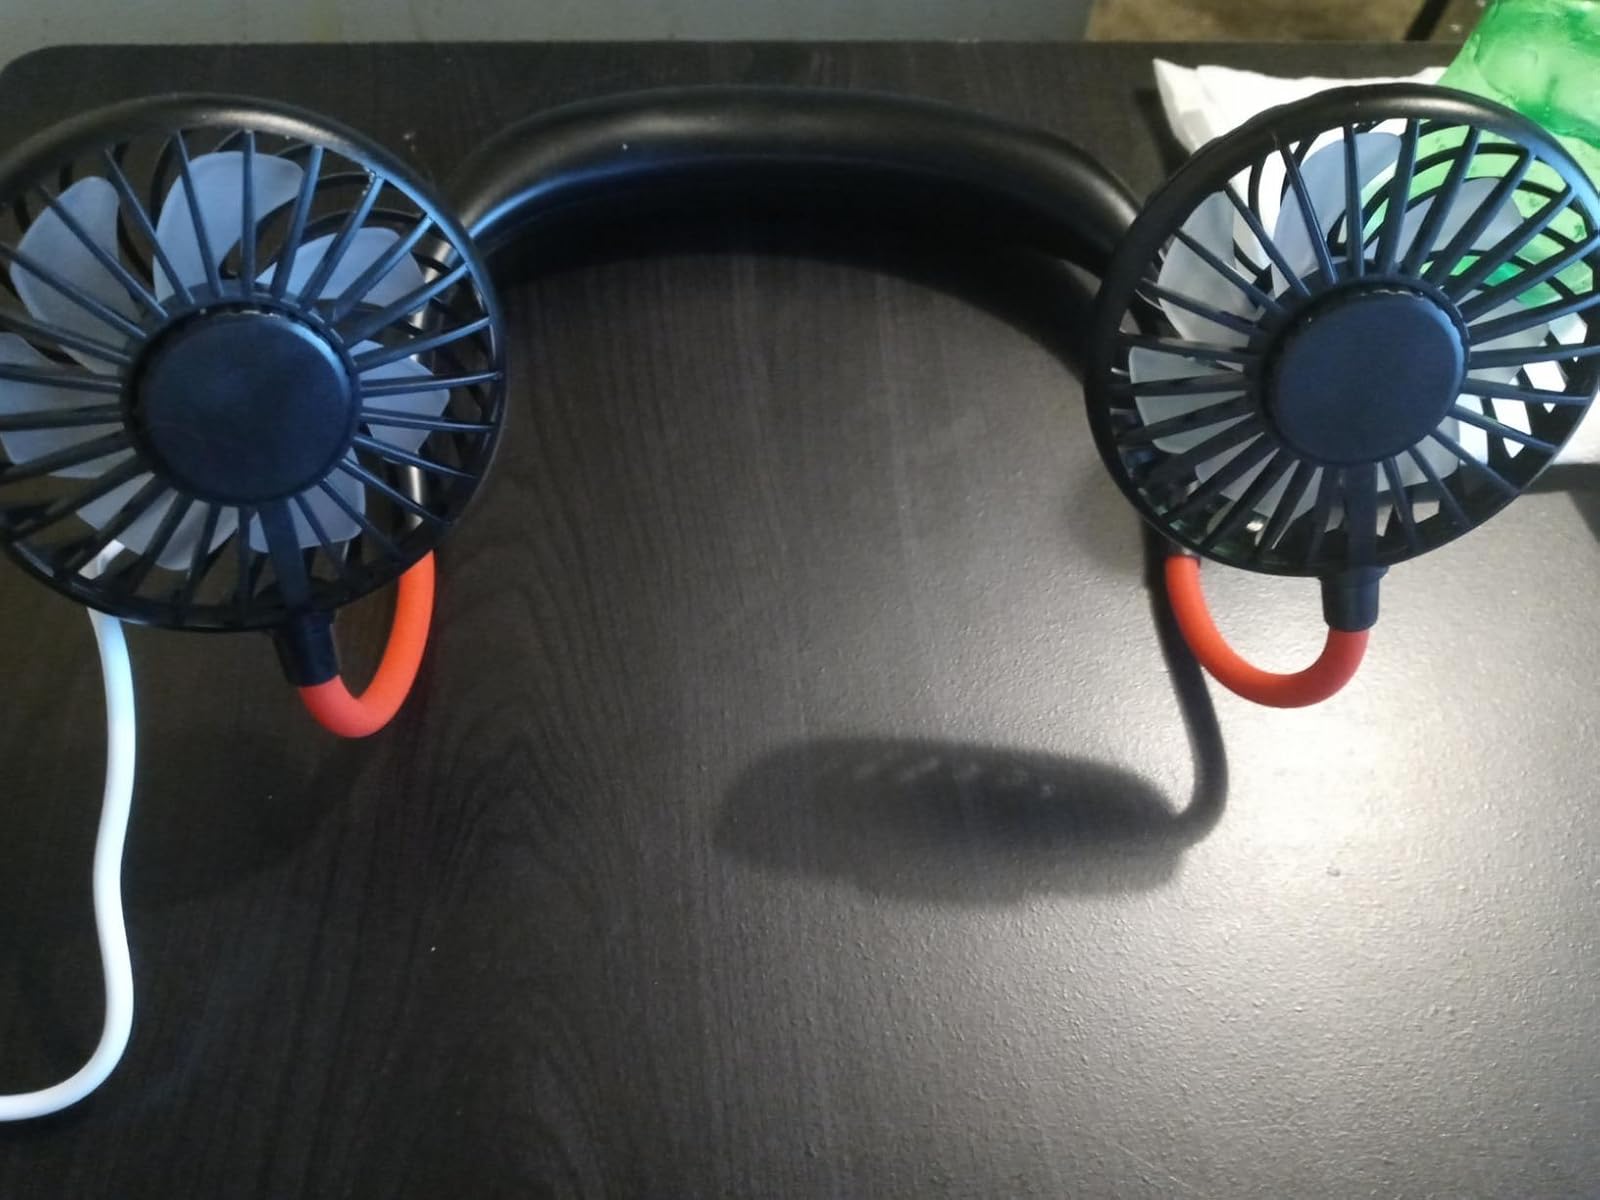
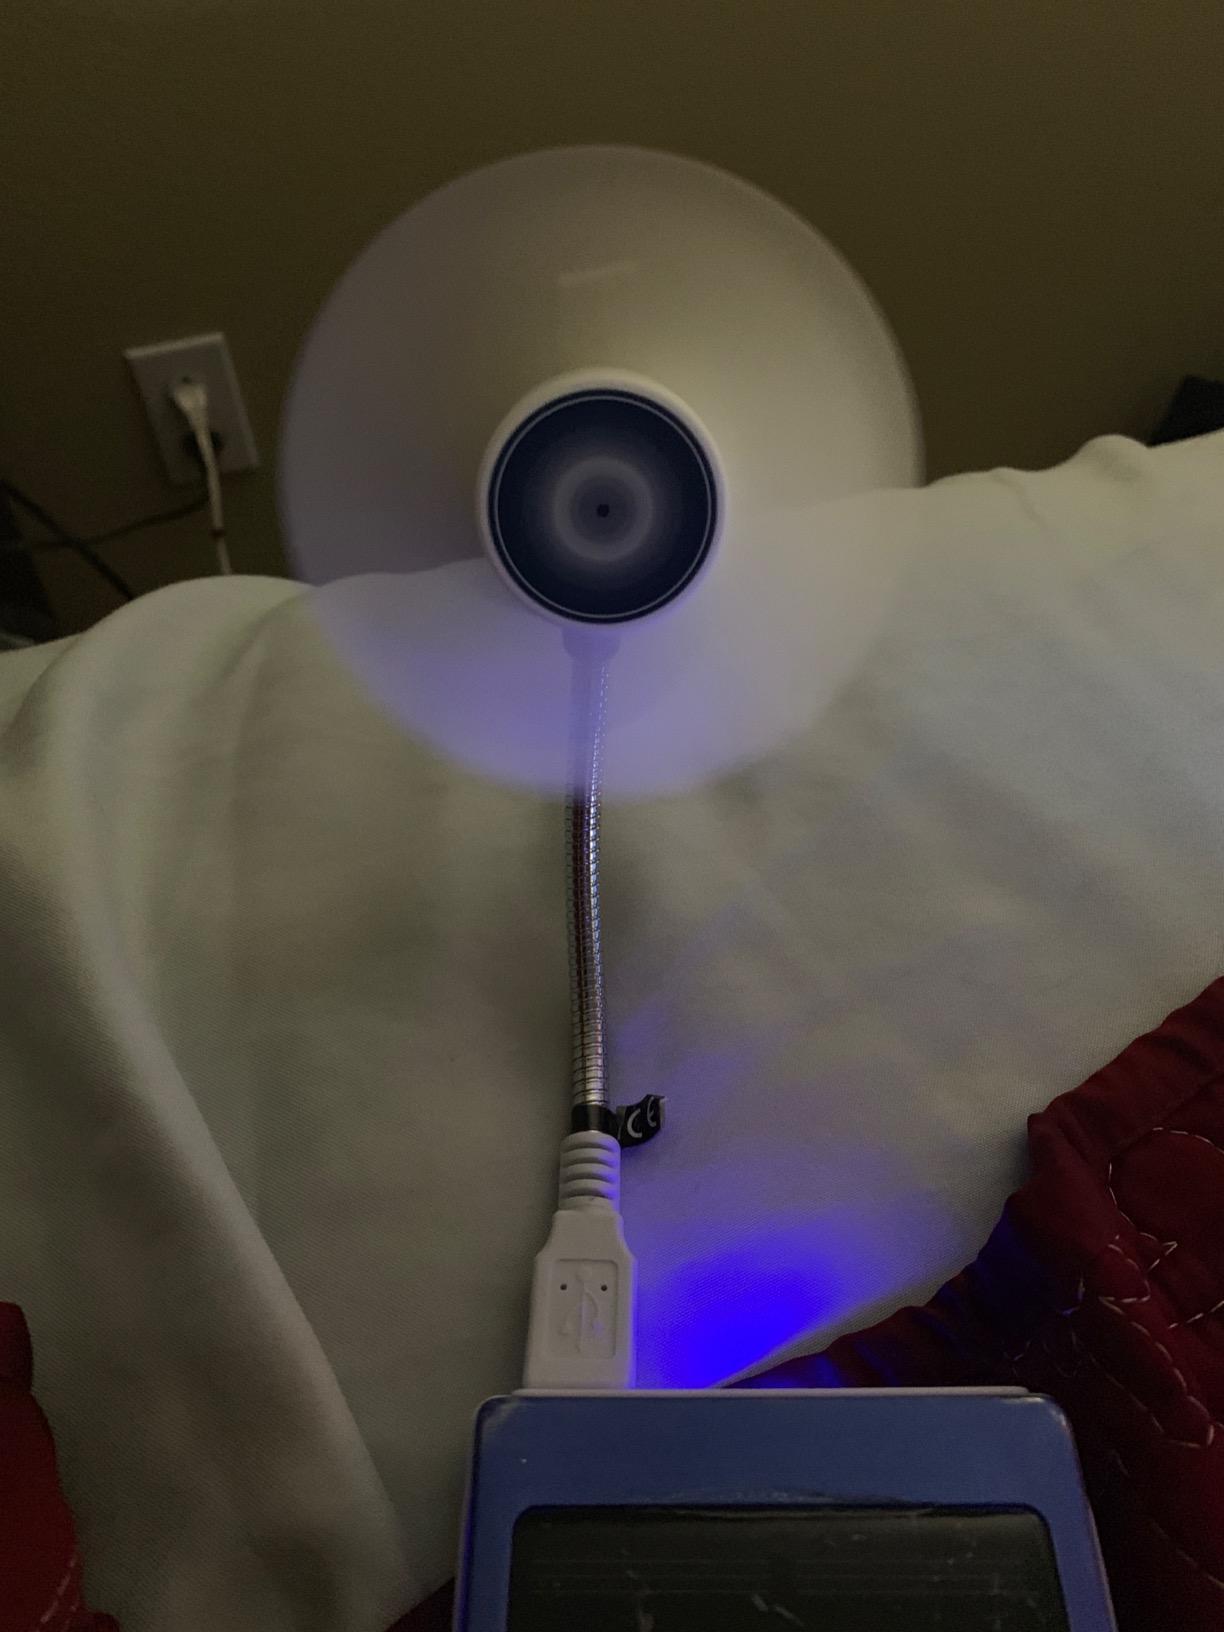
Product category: fan
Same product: no